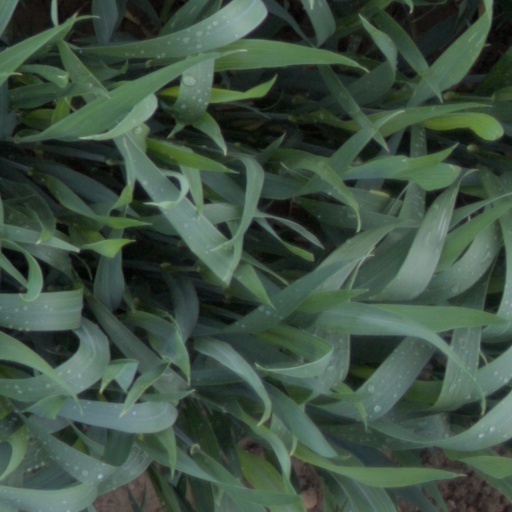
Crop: wheat